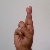
The image shows a hand gesture representing the letter 'R' in Indian Sign Language.